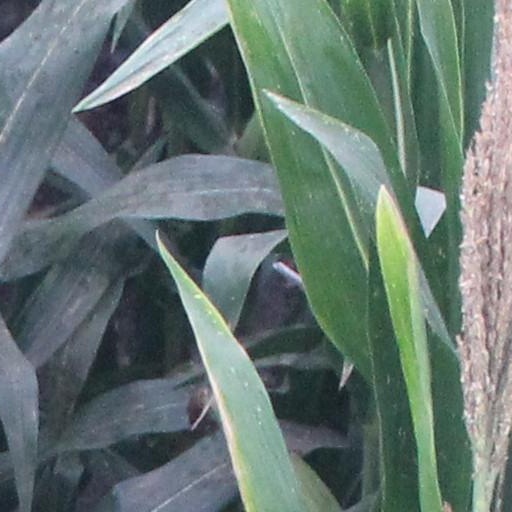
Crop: maize; corn